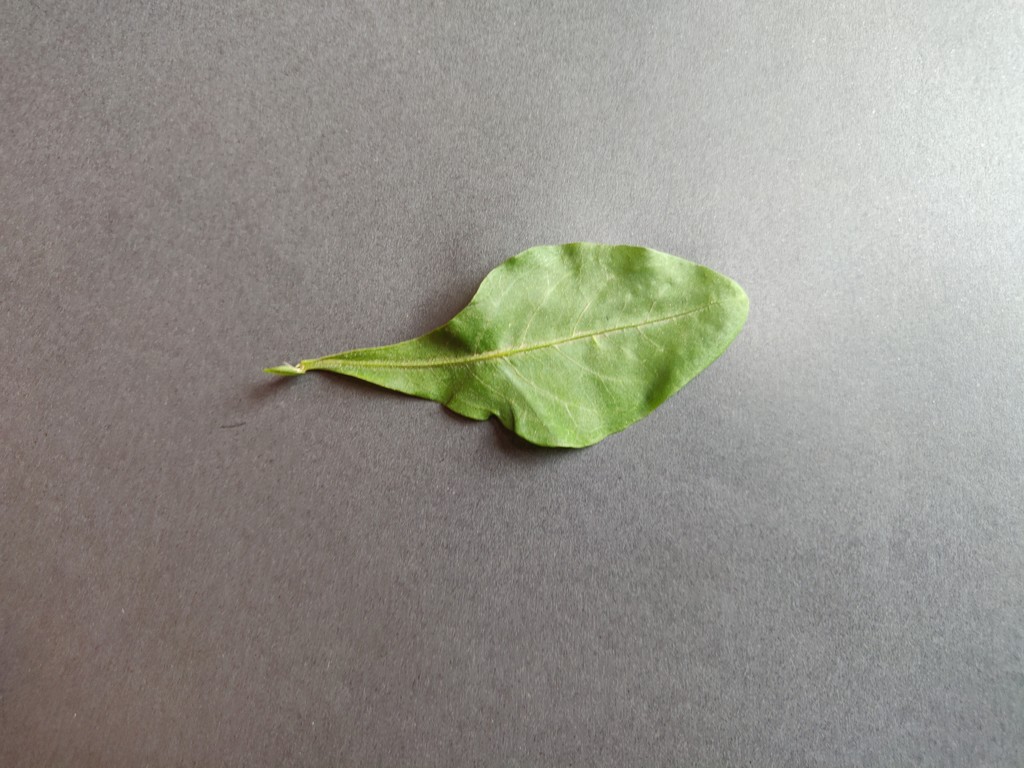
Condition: Healthy
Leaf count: single
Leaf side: front